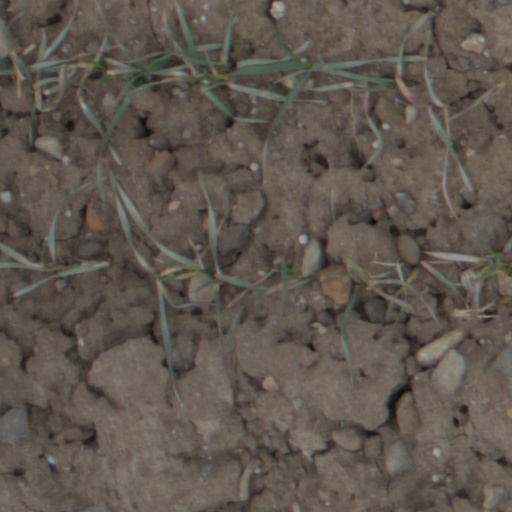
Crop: wheat